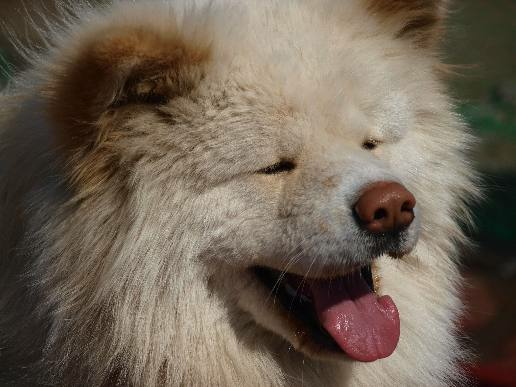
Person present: No